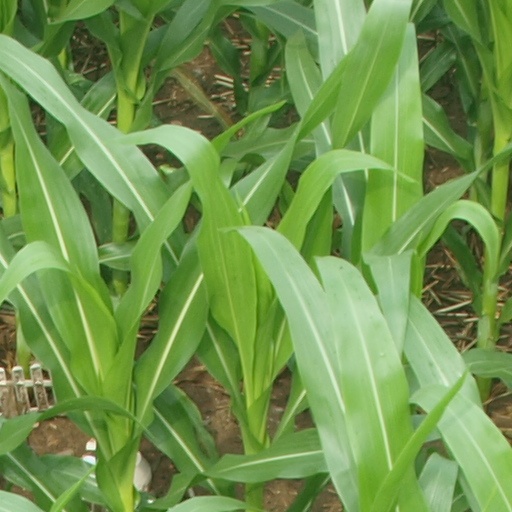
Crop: maize; corn